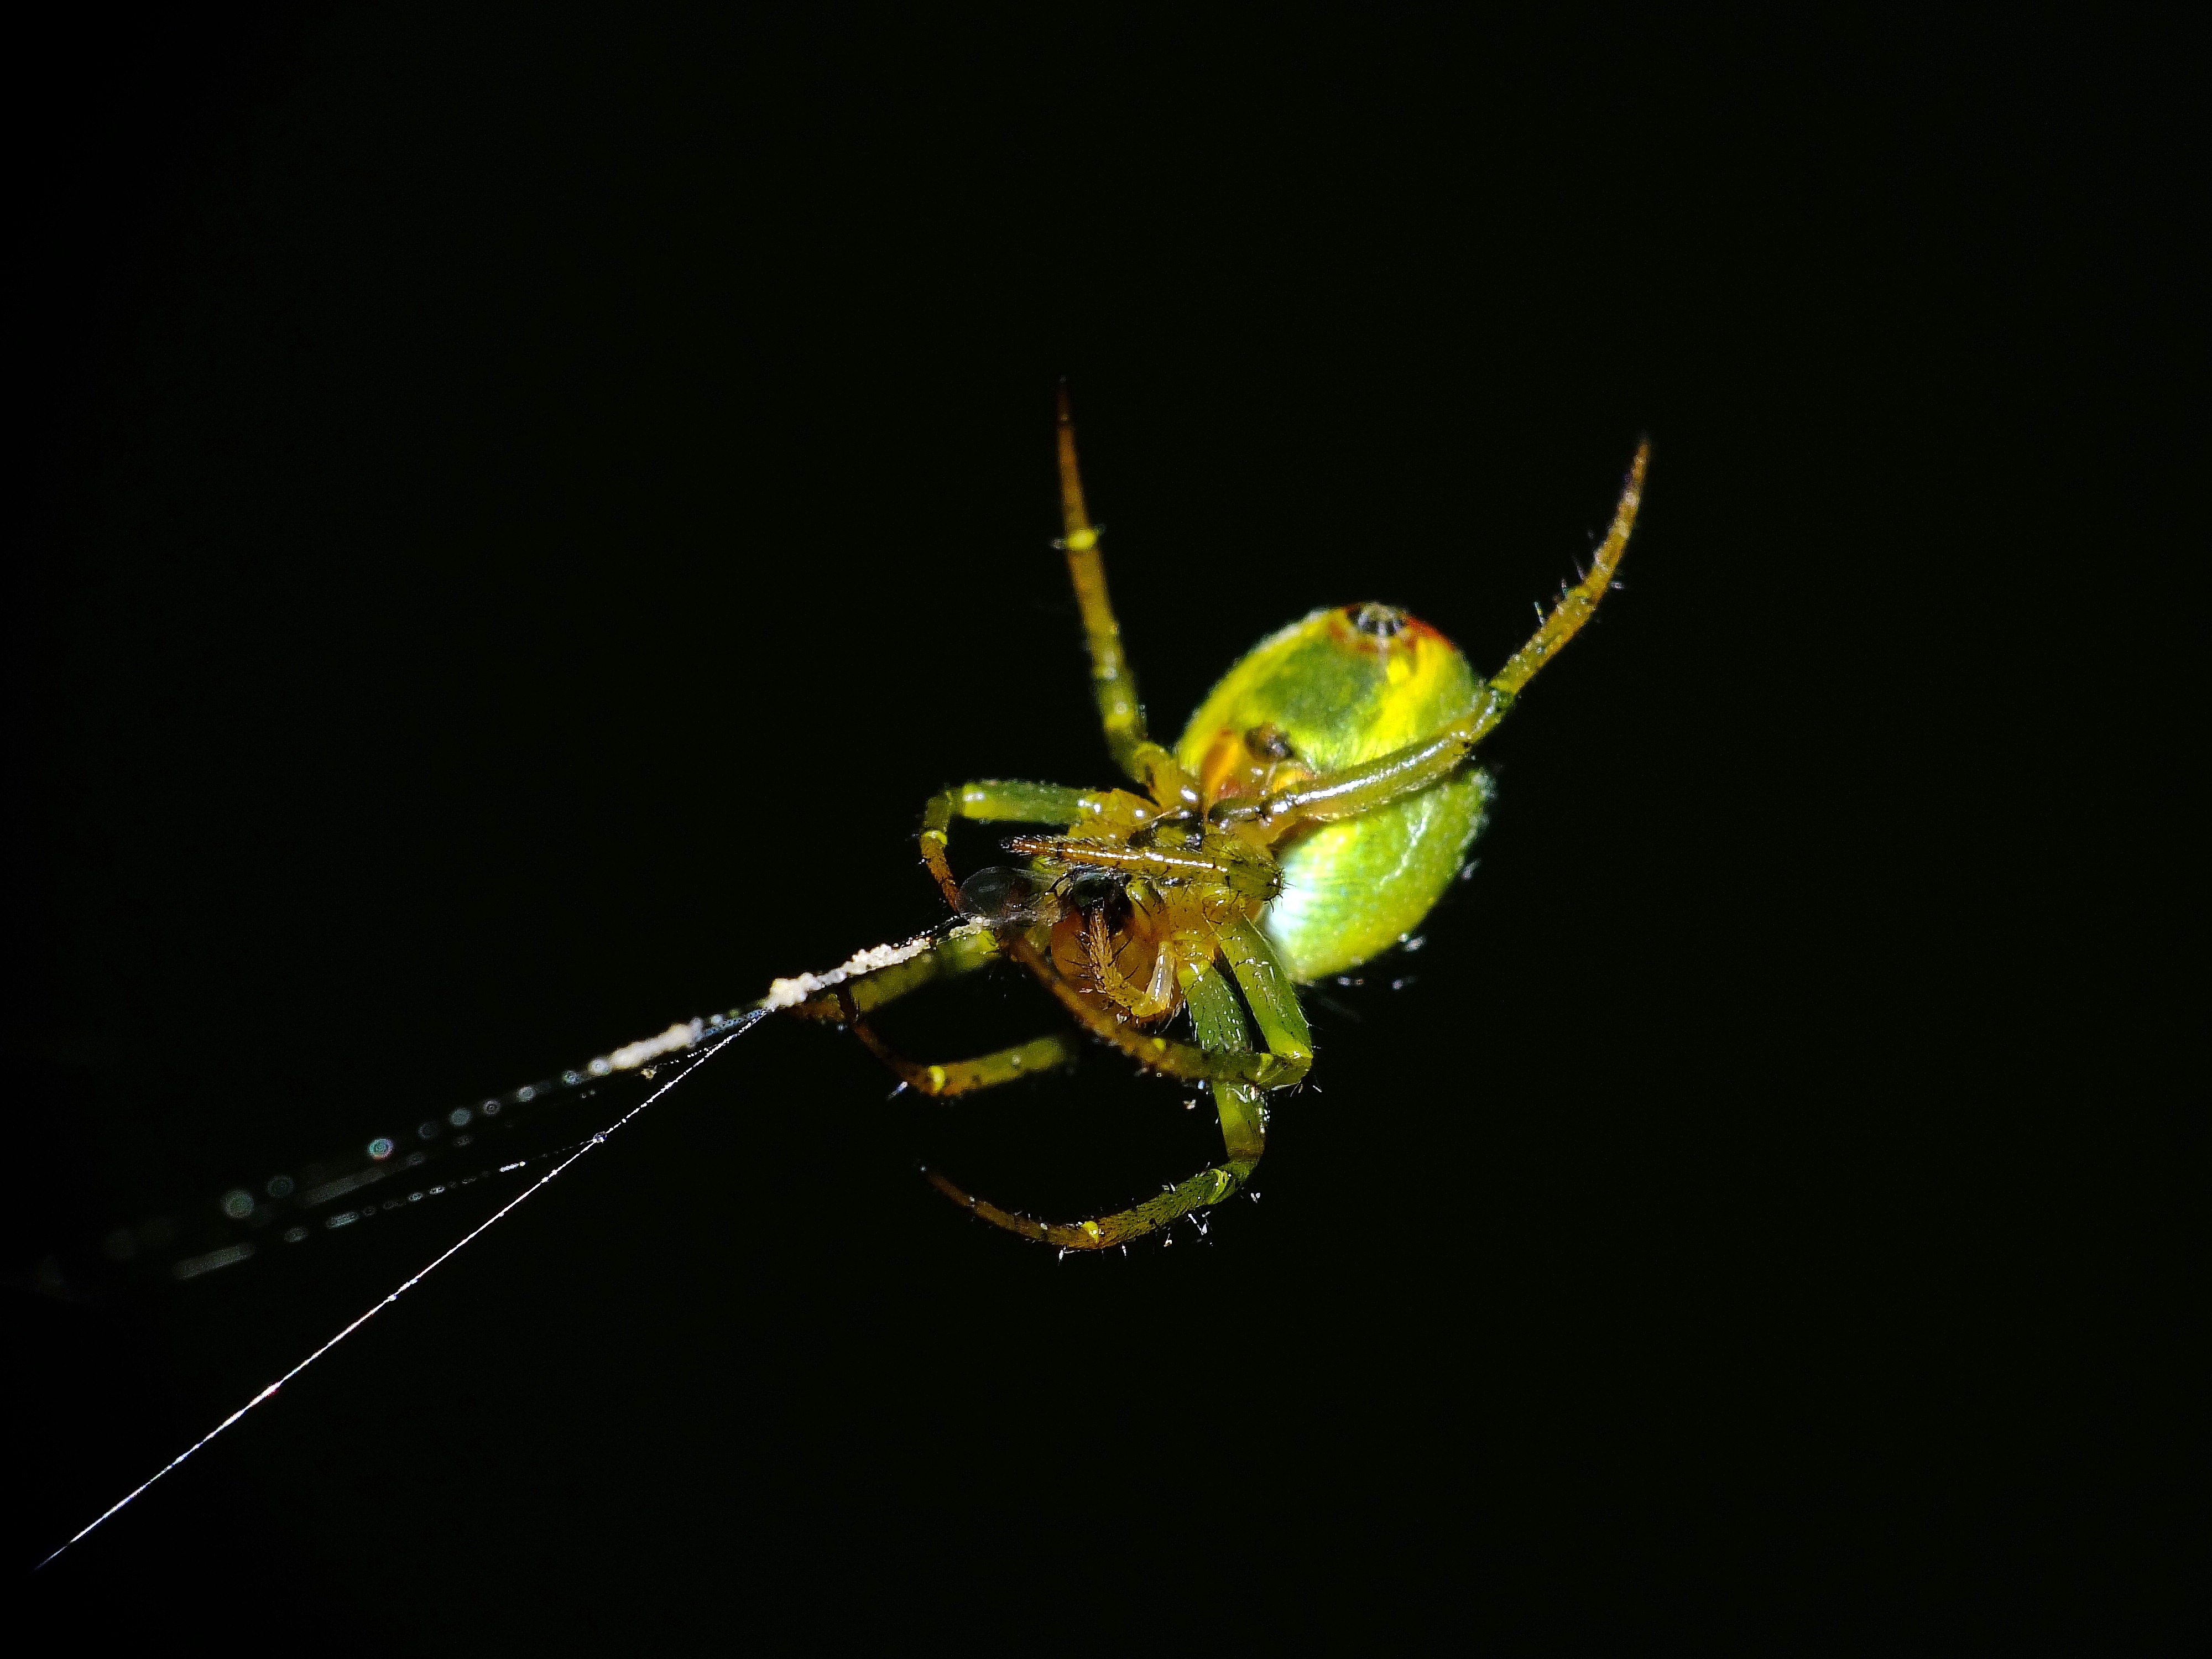
nature, photography, insect, macro, fauna, invertebrate, close up, animals, naturaleza, ggl1, gaby1, xovesphoto, animales, gphoto, raynox250, fujifilmxs1, macro photography, arthropod, araneus, orb weaver spider